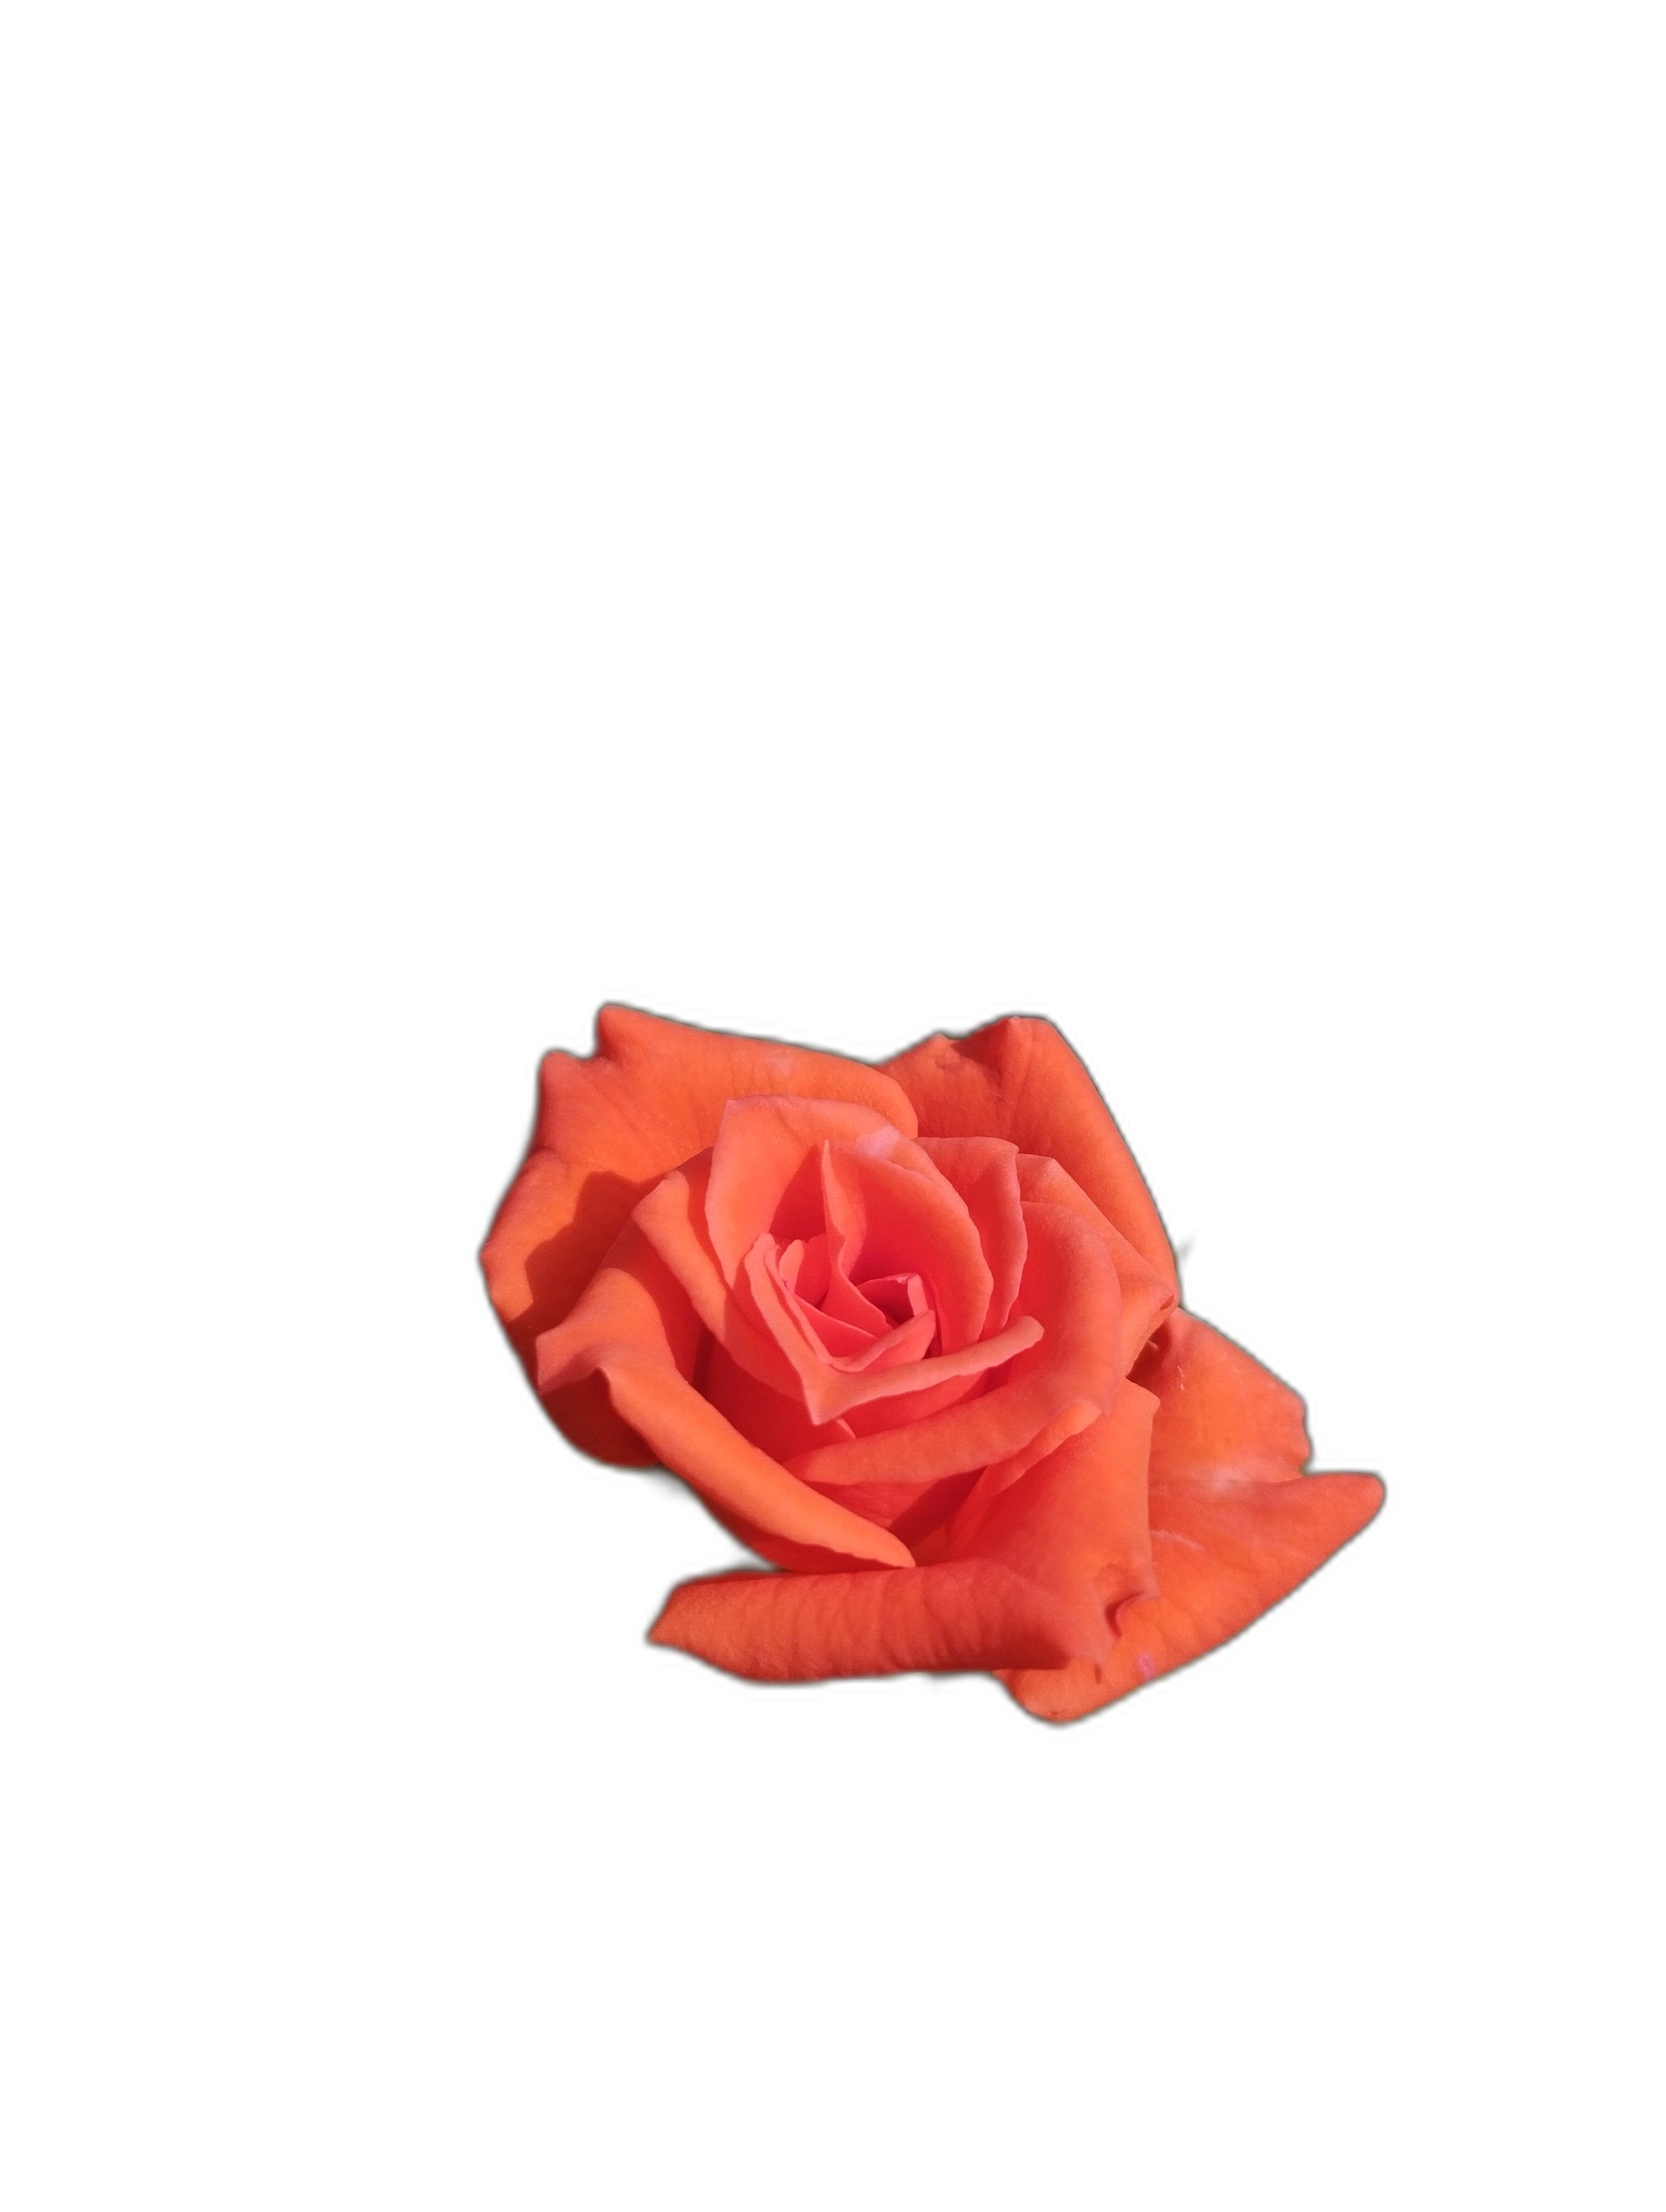
Label: Rose